Baddesley Clinton

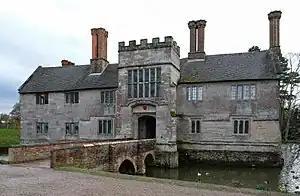
Baddesley Clinton

Baddesley Clinton is a moated manor house, about 8 miles (13 km) north-west of the town of Warwick, in the village of Baddesley Clinton, Warwickshire, England. The house probably originated in the 13th century, when large areas of the Forest of Arden were cleared for farmland. The site is a Scheduled Ancient Monument and the house is a Grade I listed building. The house, park and gardens are owned by the National Trust and open to the public; they lie in a civil parish of the same name.